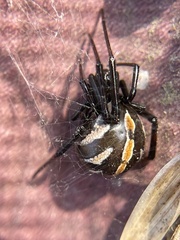
Species: Lactrodectus_hesperus